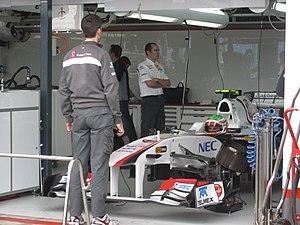
Le Grand Prix automobile d'Australie 2011, disputé le 27 mars 2011 sur le Circuit de l'Albert Park à Melbourne, est la 840ᵉ épreuve du championnat du monde de Formule 1 courue depuis 1950. Il s'agit de la vingt-septième édition du Grand Prix d'Australie comptant pour le championnat du monde de Formule 1, la seizième se tenant à Melbourne, les premières éditions comptant pour le championnat, de 1985 à 1995, s'étant disputées sur le circuit d'Adélaïde. Cette épreuve est la manche d'ouverture du championnat 2011, à la suite de l'annulation, le 21 février 2011, du Grand Prix de Bahreïn en raison de l'instabilité politique du pays.